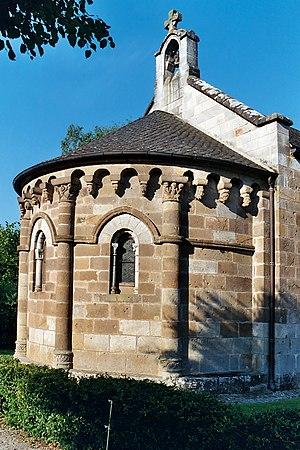
France - Auvergne - Cantal - Église Saint-Georges d'Ydes-Bourg
L'église Saint-Georges est une église de style roman auvergnat située dans le village d'Ydes-Bourg, à 3 km au sud-est d'Ydes, commune de la communauté de communes Sumène Artense située dans le département français du Cantal et la région Auvergne-Rhône-Alpes.